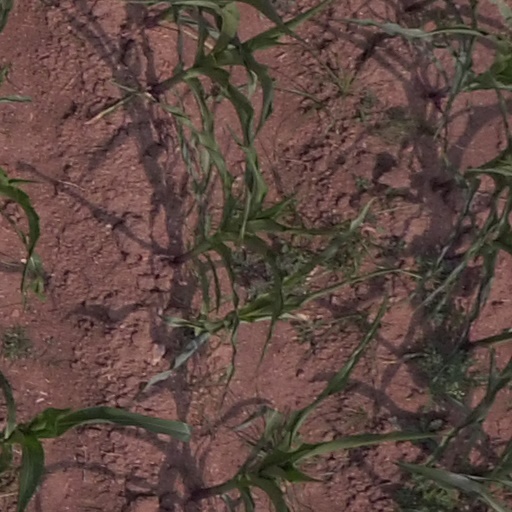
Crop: maize; corn